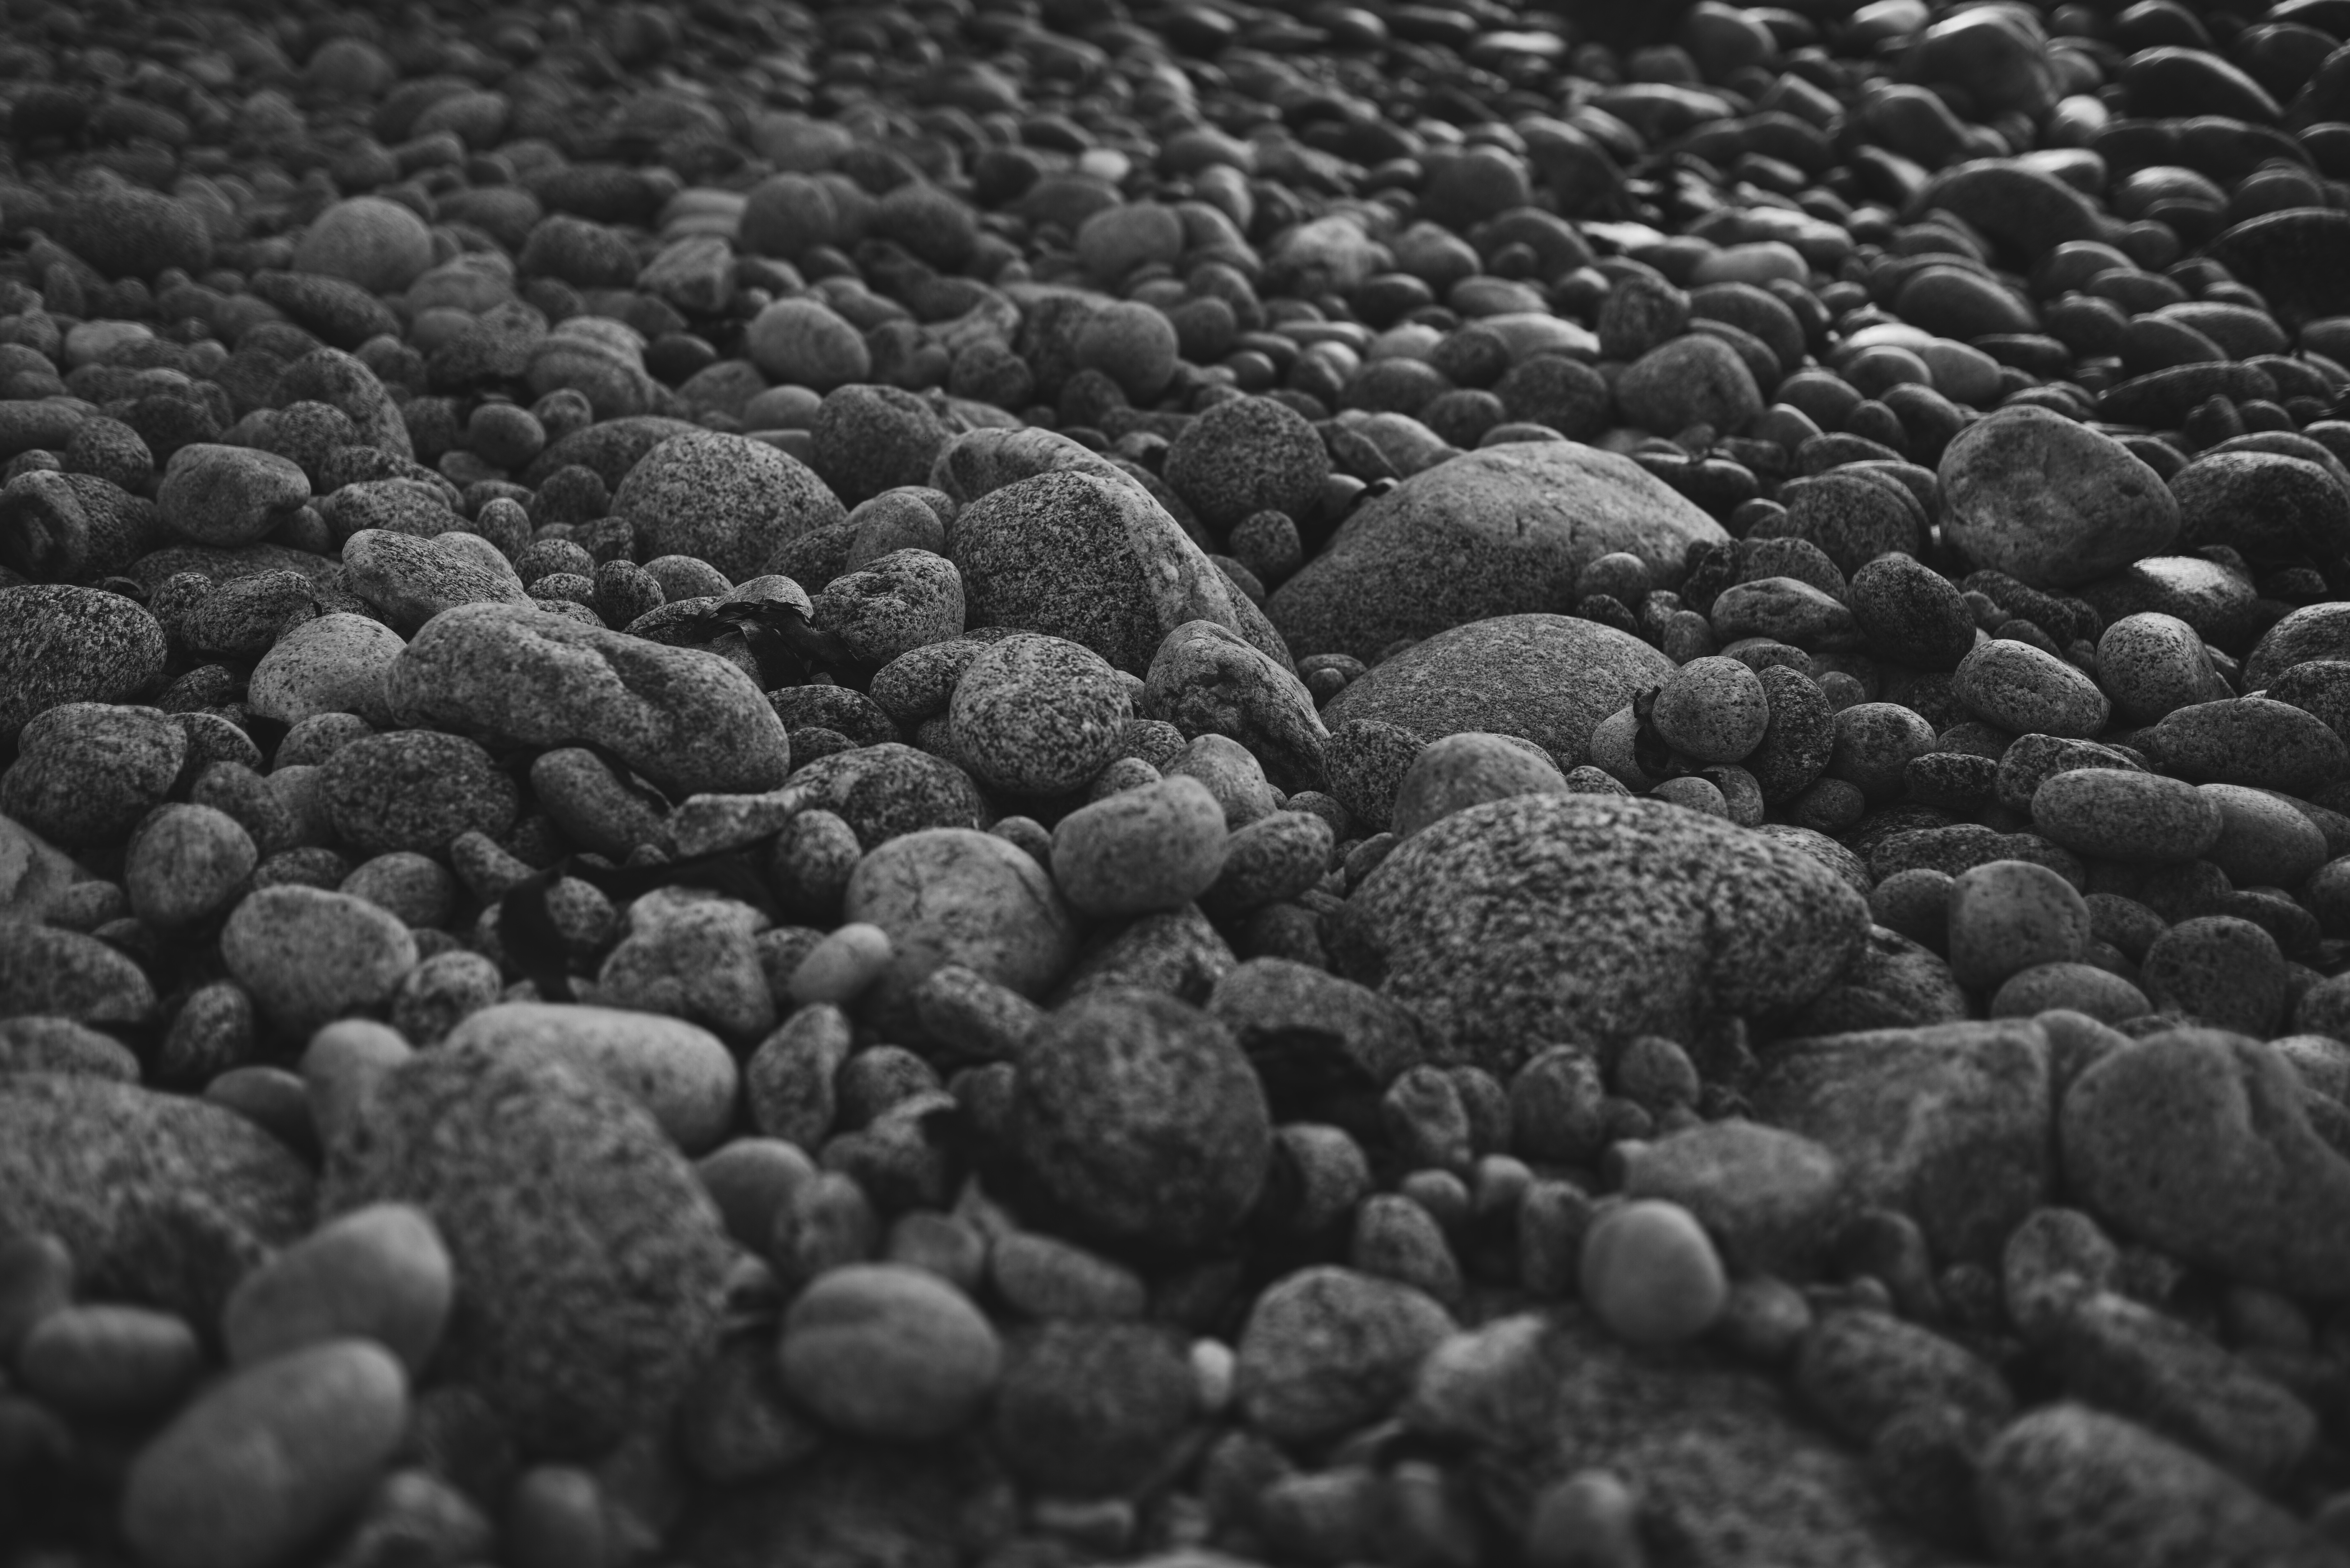
rock, black and white, structure, photography, texture, round, river, asphalt, stream, food, produce, natural, small, pebble, smooth, soil, monochrome, material, surface, close up, grey, stones, gravel, pebbles, bed, granite, shape, macro photography, monochrome photography, geological phenomenon